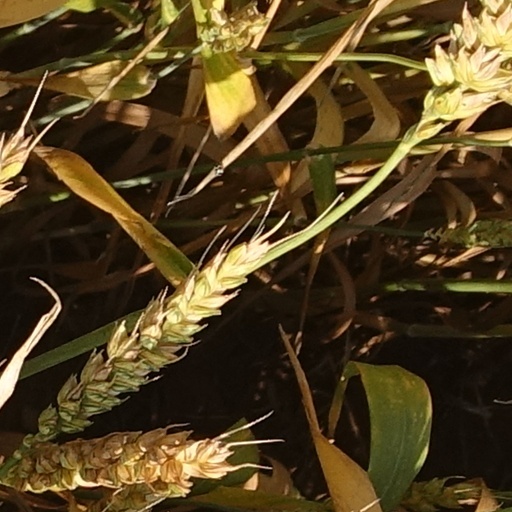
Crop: wheat